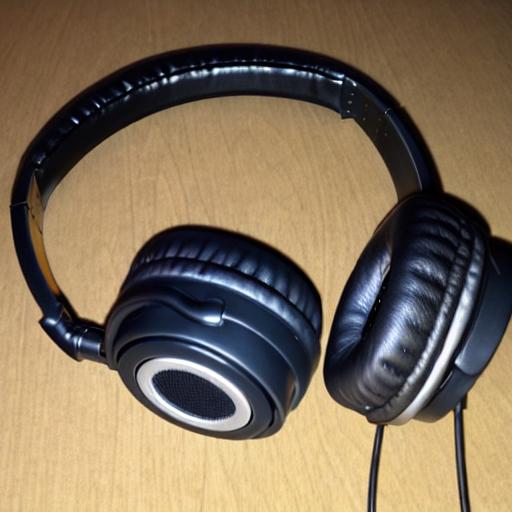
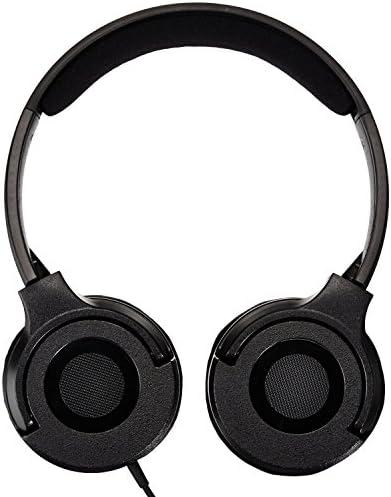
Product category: headphones
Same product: no